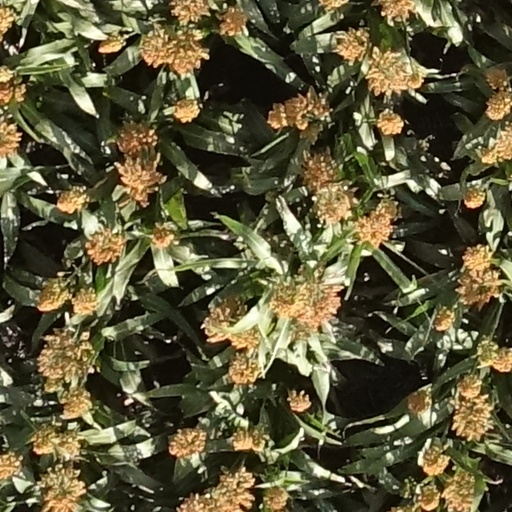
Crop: sorghum